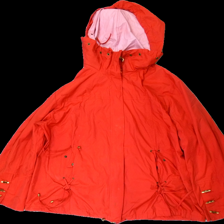
View: front
Type: Jacket
Category: Men
Brand: Not in the list
Brand text on label: ay-sel
Colors: Red
Material: 56% nylone 44% polyester
Cut: Regular
Season: Spring
Stains: Major
Damage: fläckar
Damage location: middle center
Damage 2: fläckar
Damage 2 location: bottom center
Price range: <50
Recommended usage: Export
Description: röd tunn jacka med flera fläckar fram